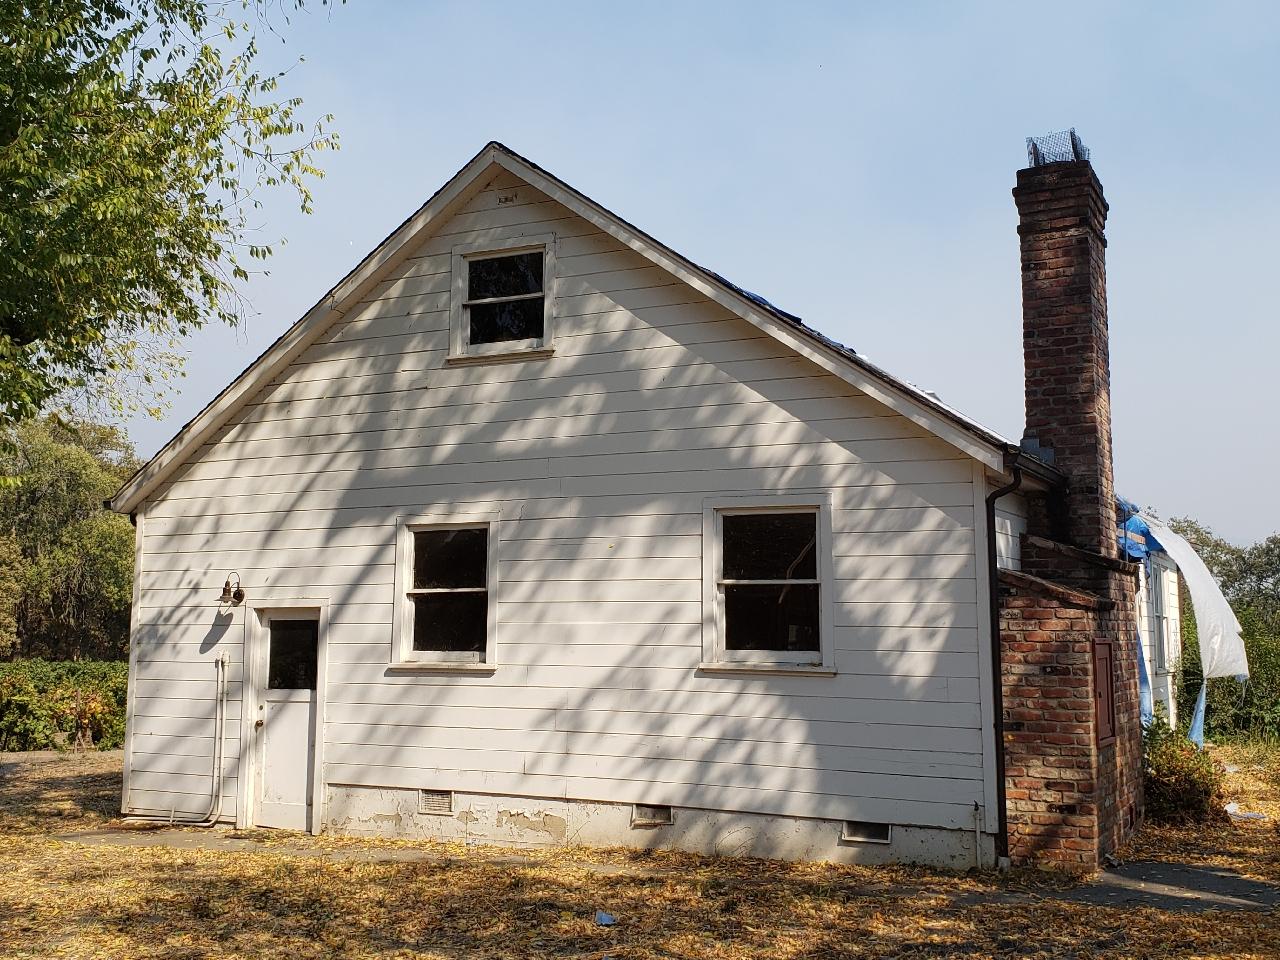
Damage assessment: no_damage